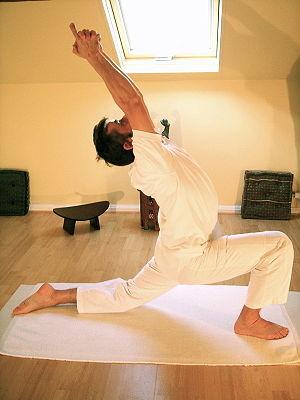
Le yoga est l'une des six écoles orthodoxes de la philosophie indienne āstika dont le but est la libération. C'est une discipline ou pratique commune à plusieurs époques et courants, visant, par la méditation, l'ascèse et les exercices corporels, à réaliser l'unification de l'être humain dans ses aspects physique, psychique et spirituel.